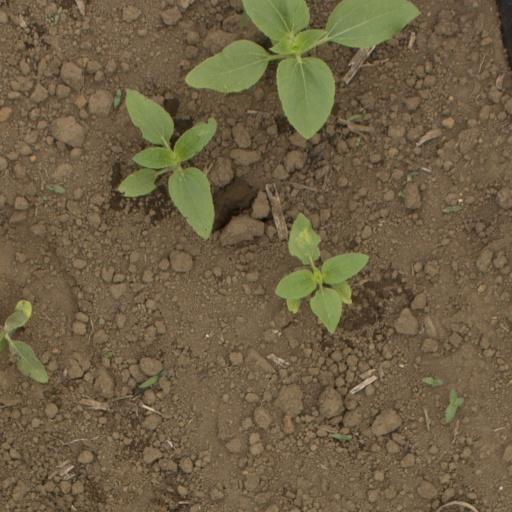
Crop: Jerusalem artichoke